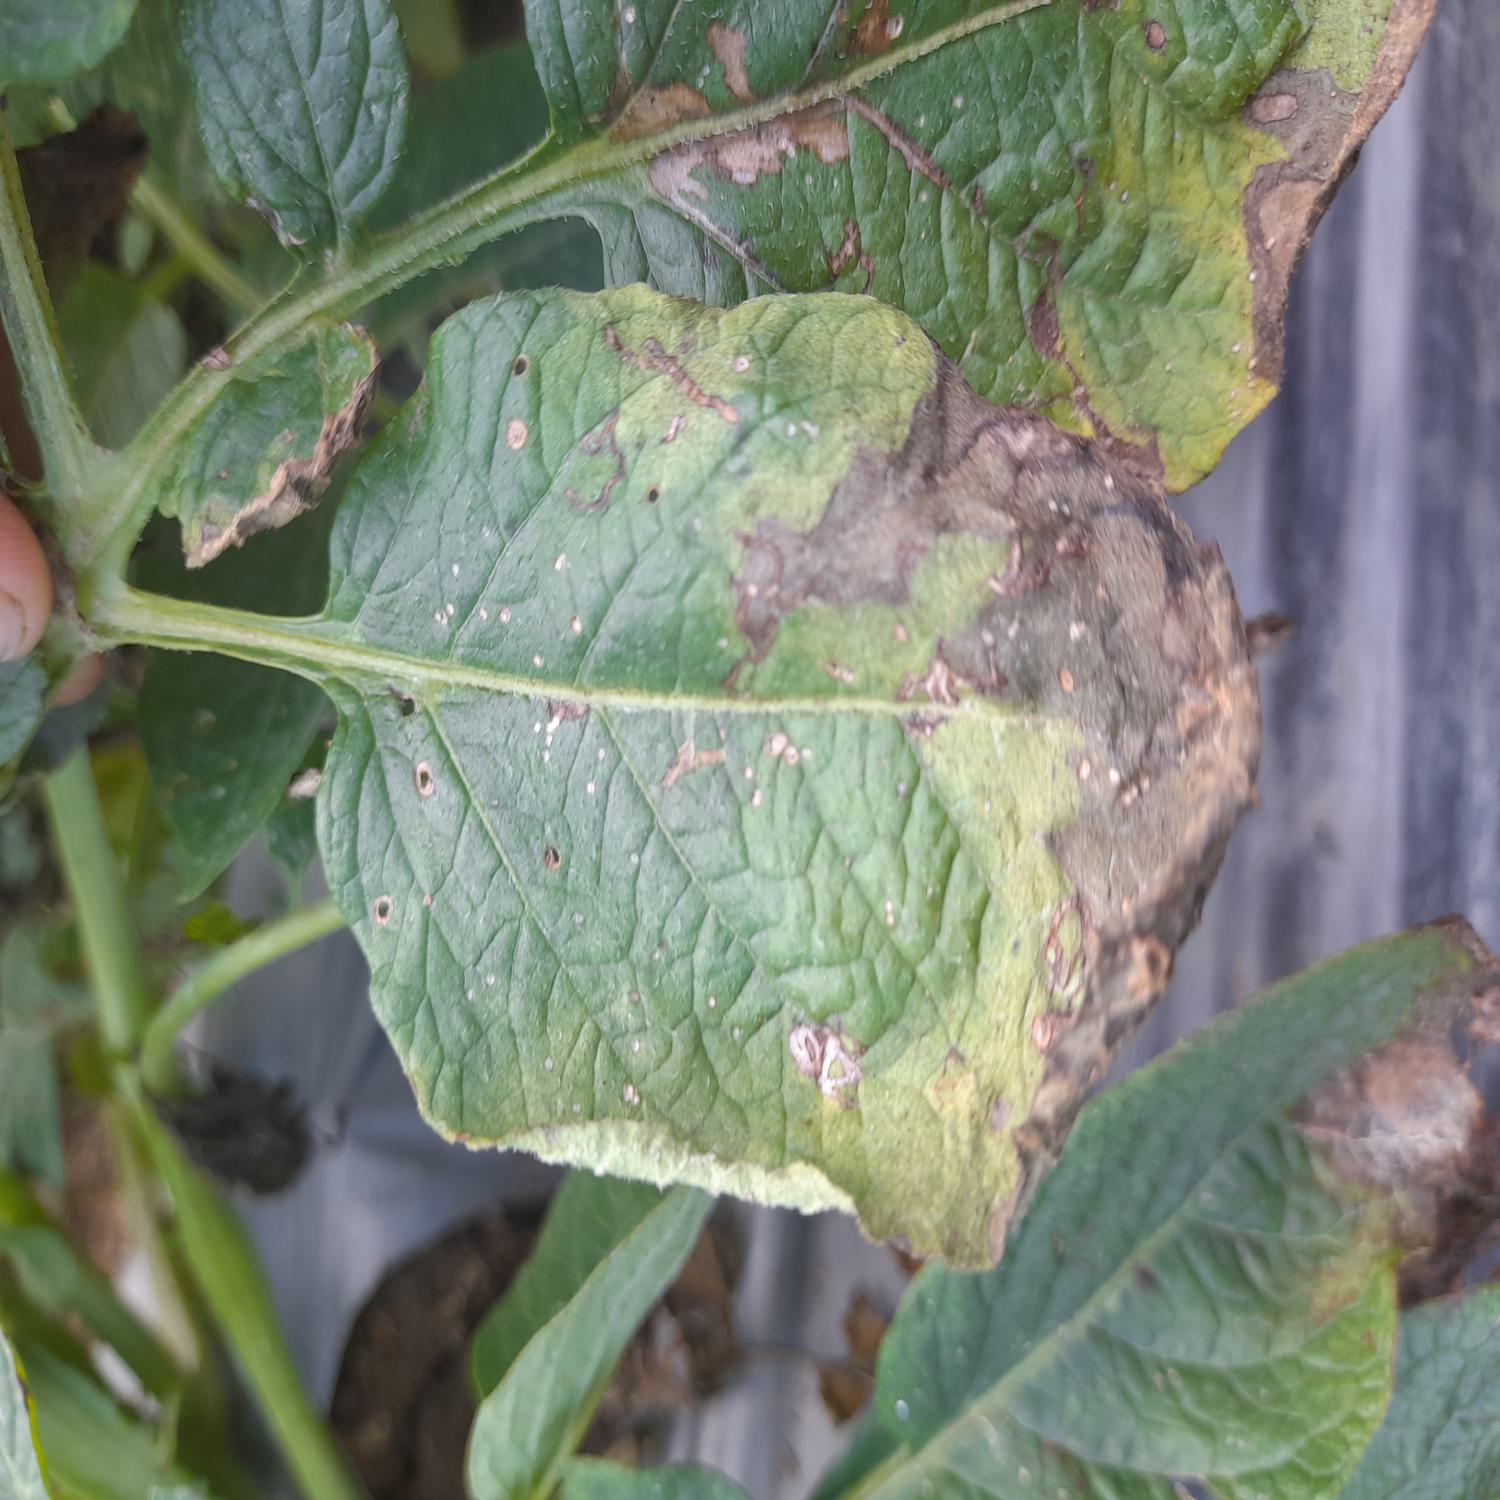
Label: Phytopthora